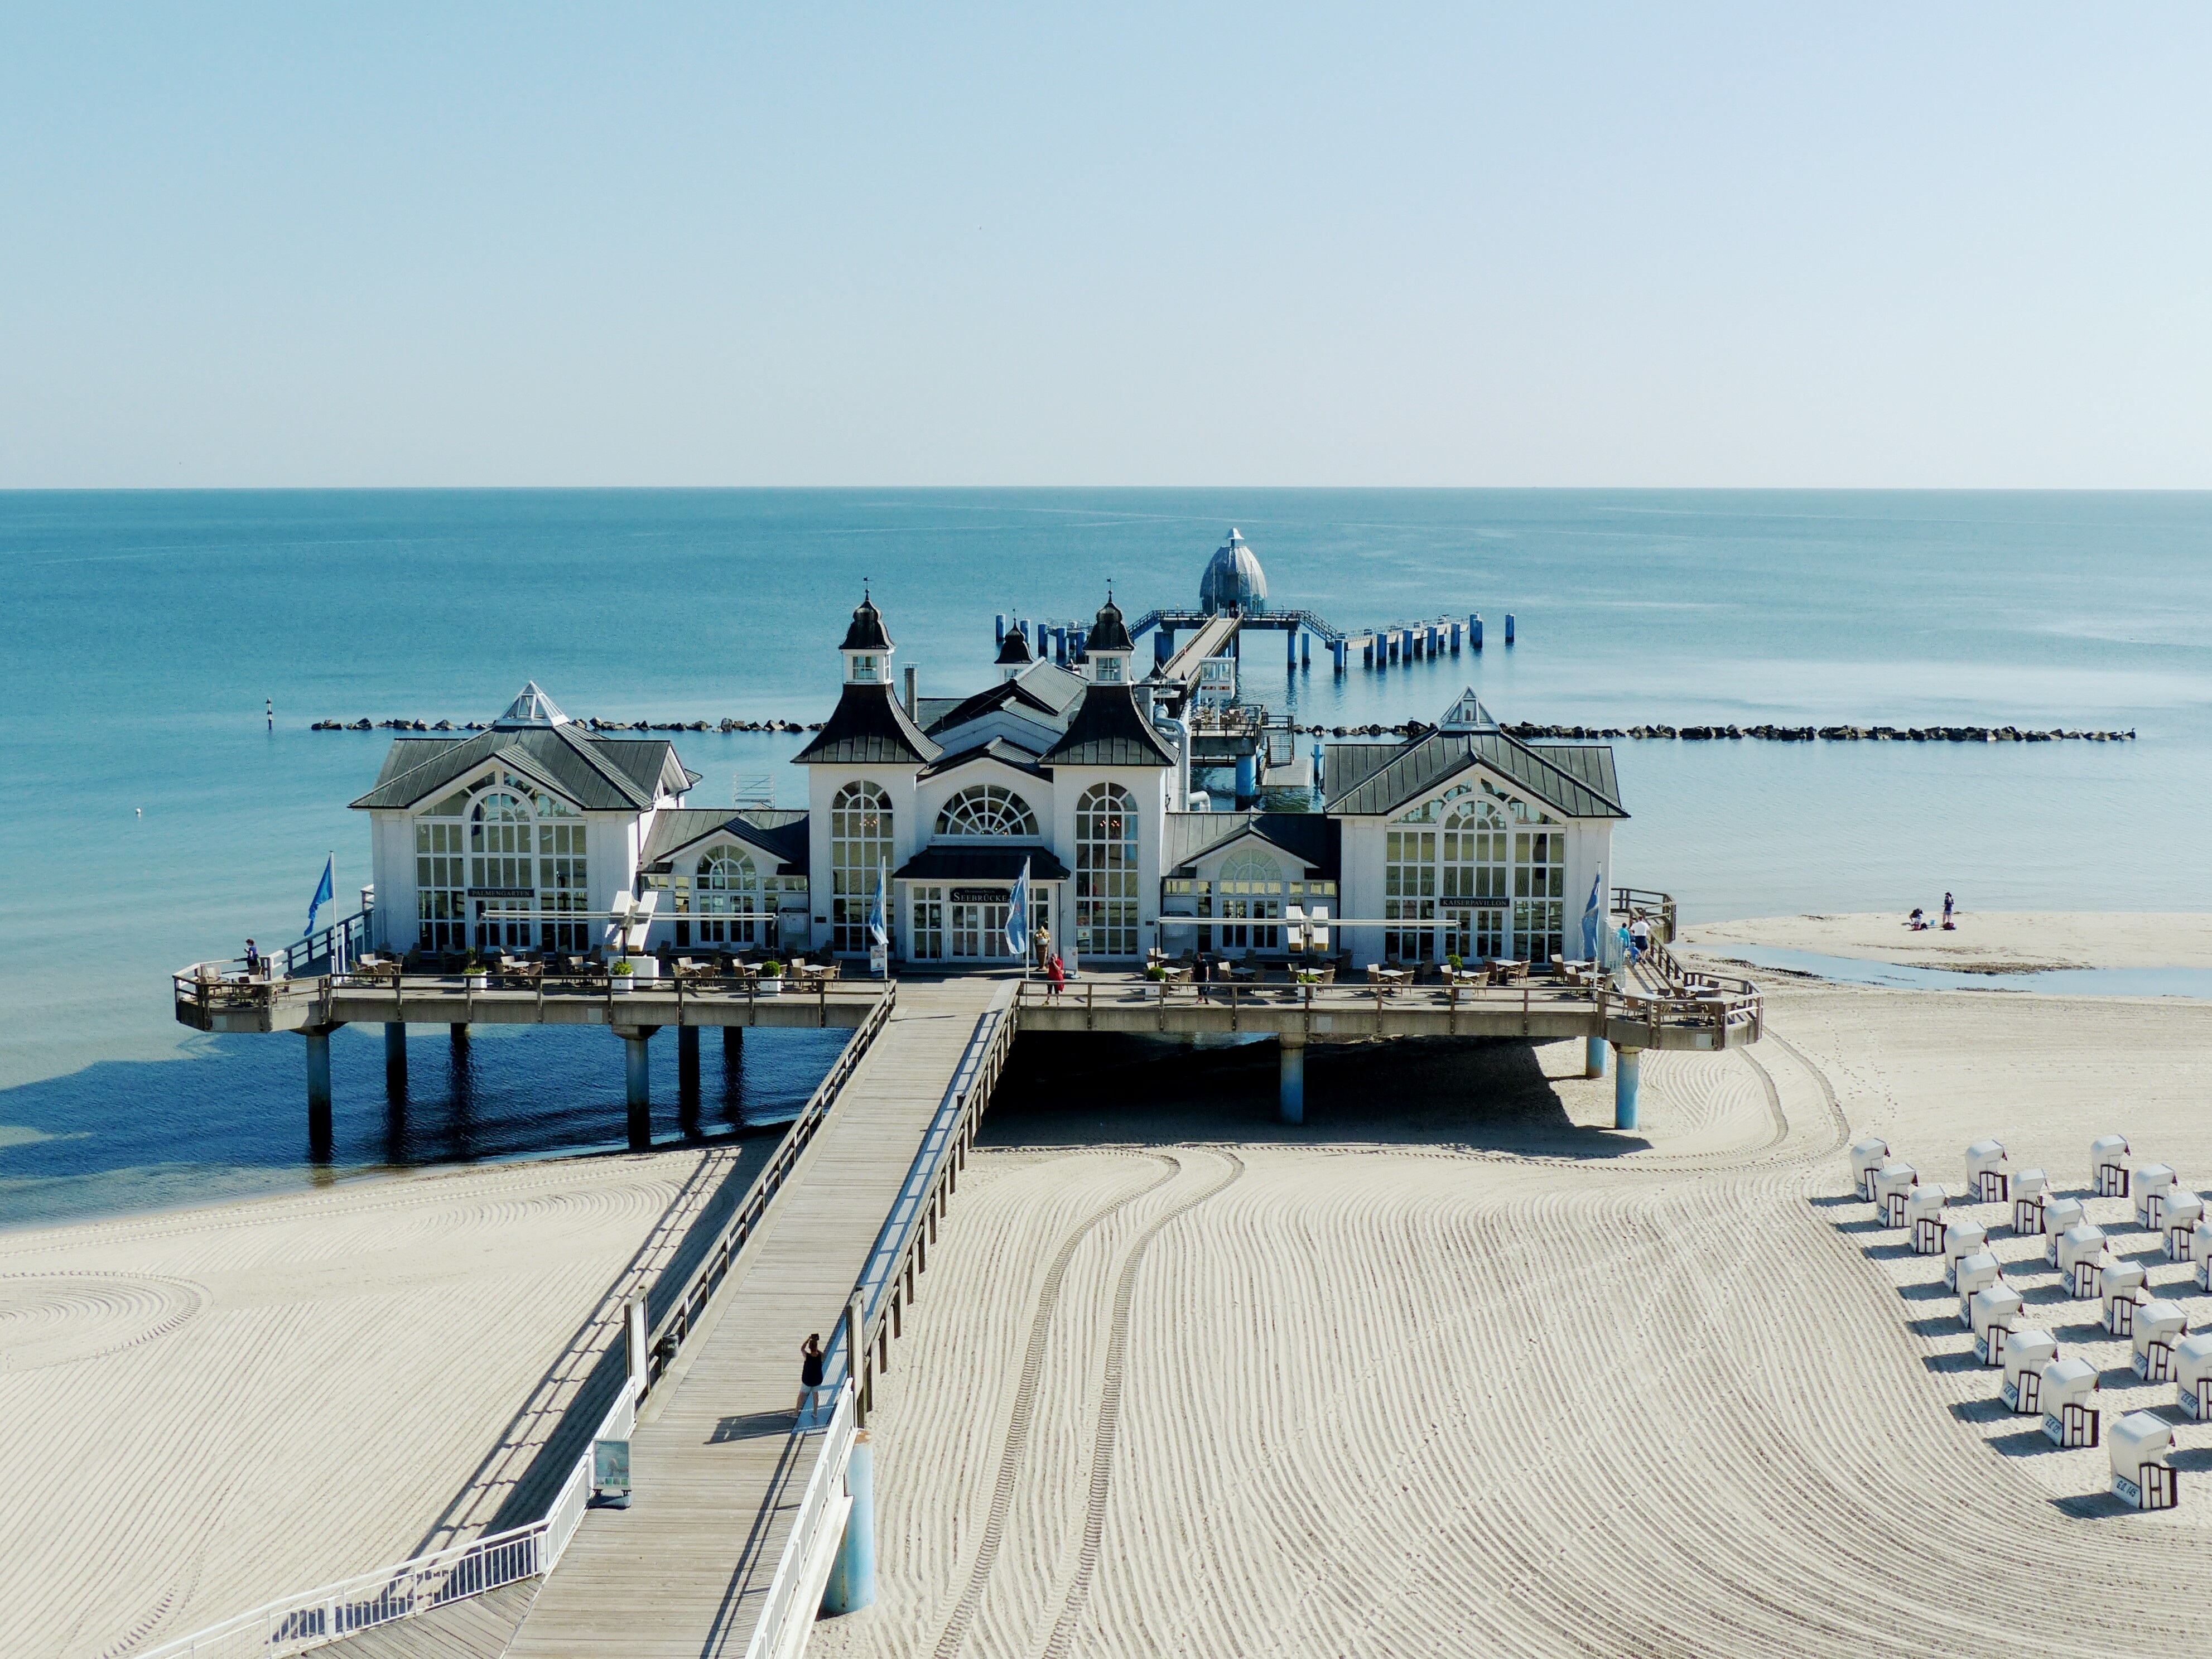
beach, sea, coast, sand, ocean, horizon, dock, boardwalk, shore, pier, walkway, vacation, vehicle, bay, body of water, resort, breakwater, cape, baltic sea, sea bridge, r gen, sellin